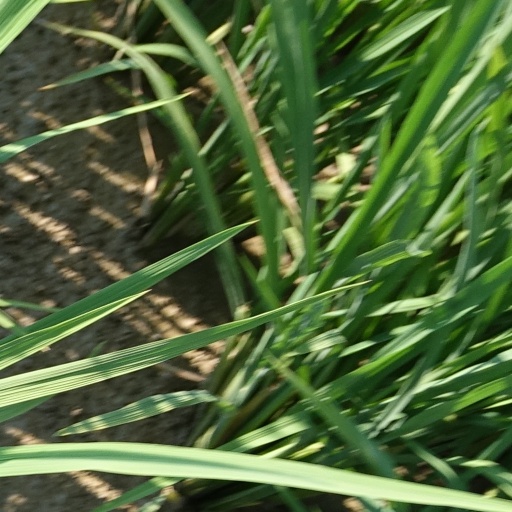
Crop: rice